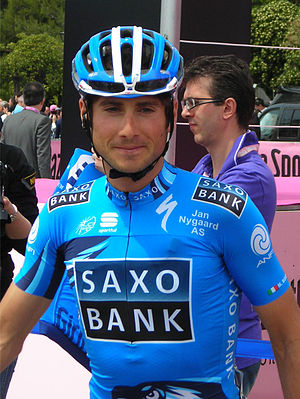
Manuele Boaro
Manuele Boaro er en italiensk cykelrytter, der kører det professionelle cykelhold Astana.